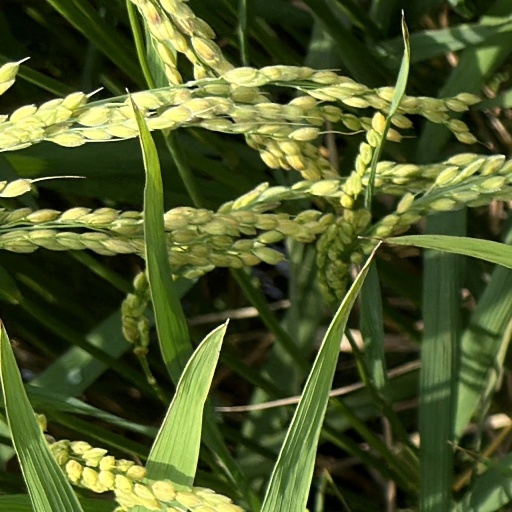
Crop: rice